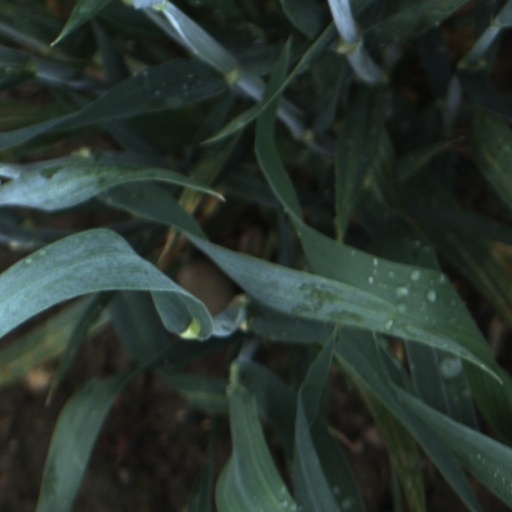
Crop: wheat